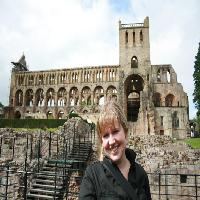
Weather: cloudy or overcast